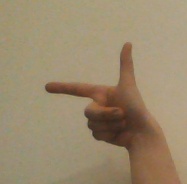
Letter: yaa